Lance Laing

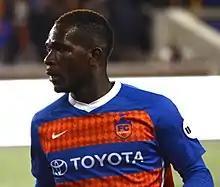
Laing playing for FC Cincinnati in 2018

Lance Lorenzo Laing (born 28 February 1988) is a Jamaican retired footballer.